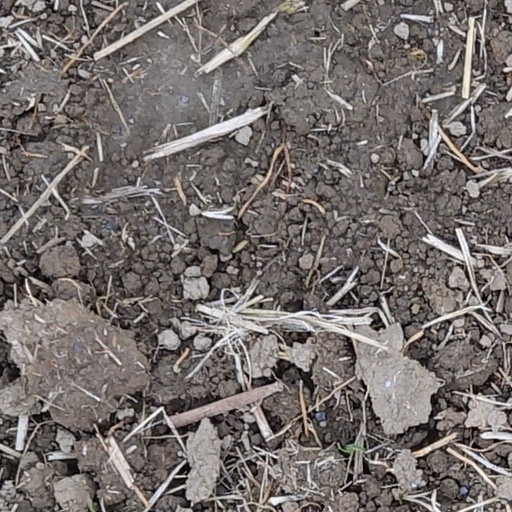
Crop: wheat